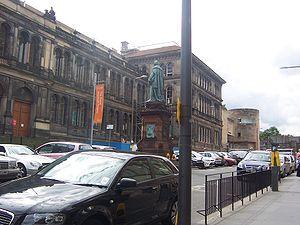
Le musée national d'Écosse fut créé en 2006 à la suite de la fusion du musée de l'Écosse consacré à l'histoire, aux antiquités, au peuple et à la culture de l'Écosse et le musée royal adjacent avec des collections sur la science, la technologie, l'histoire naturelle et les cultures du monde.